Malchow

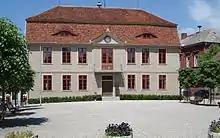
Town hall of Malchow

After the reunification of Germany in 1990, the historic town center of Malchow was extensively restored. Today the former Cistercian abbey houses the Mecklenburg Organ Museum.